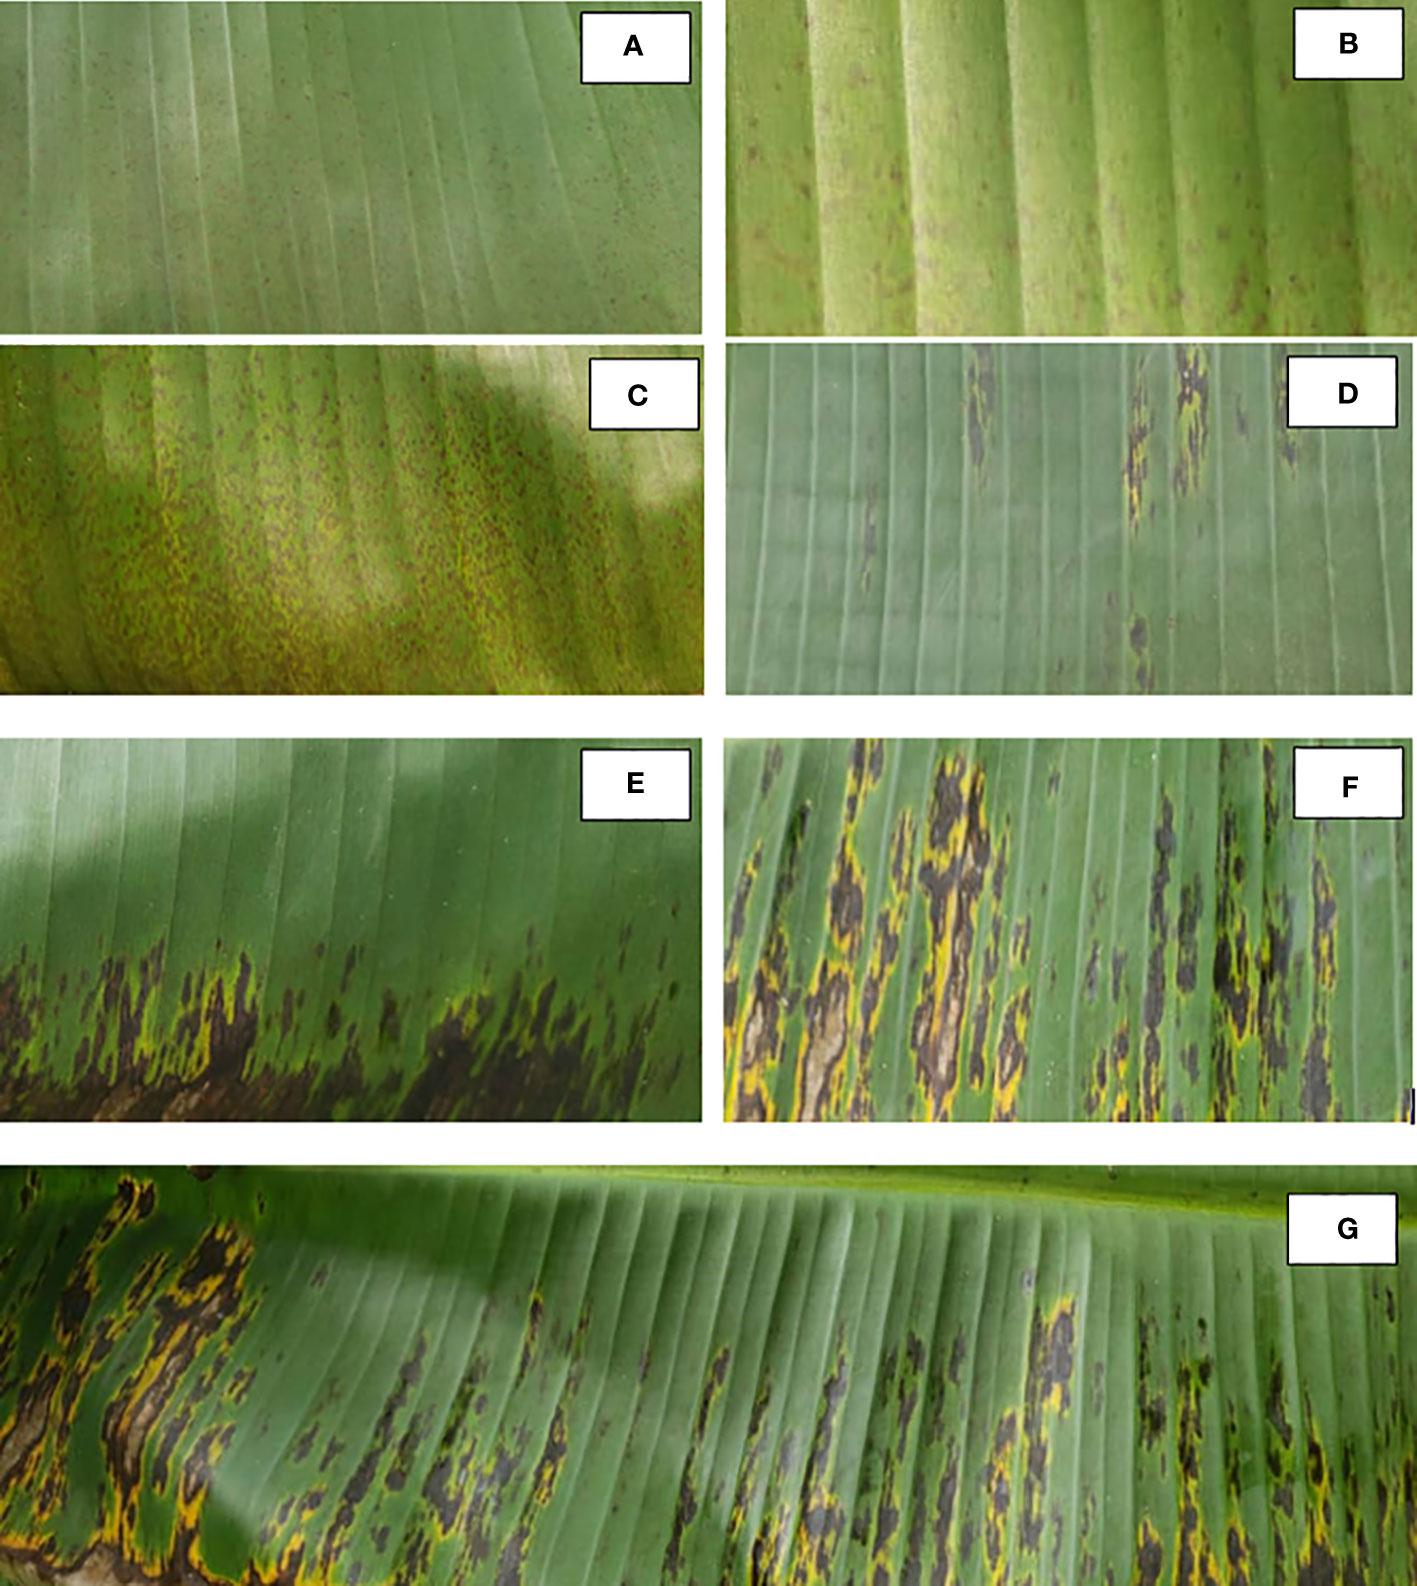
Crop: unknown
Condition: banana_banana_black_streak